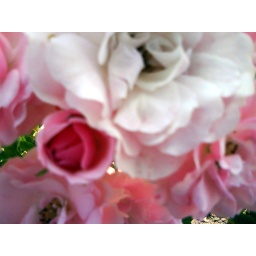
white surrounded by pink